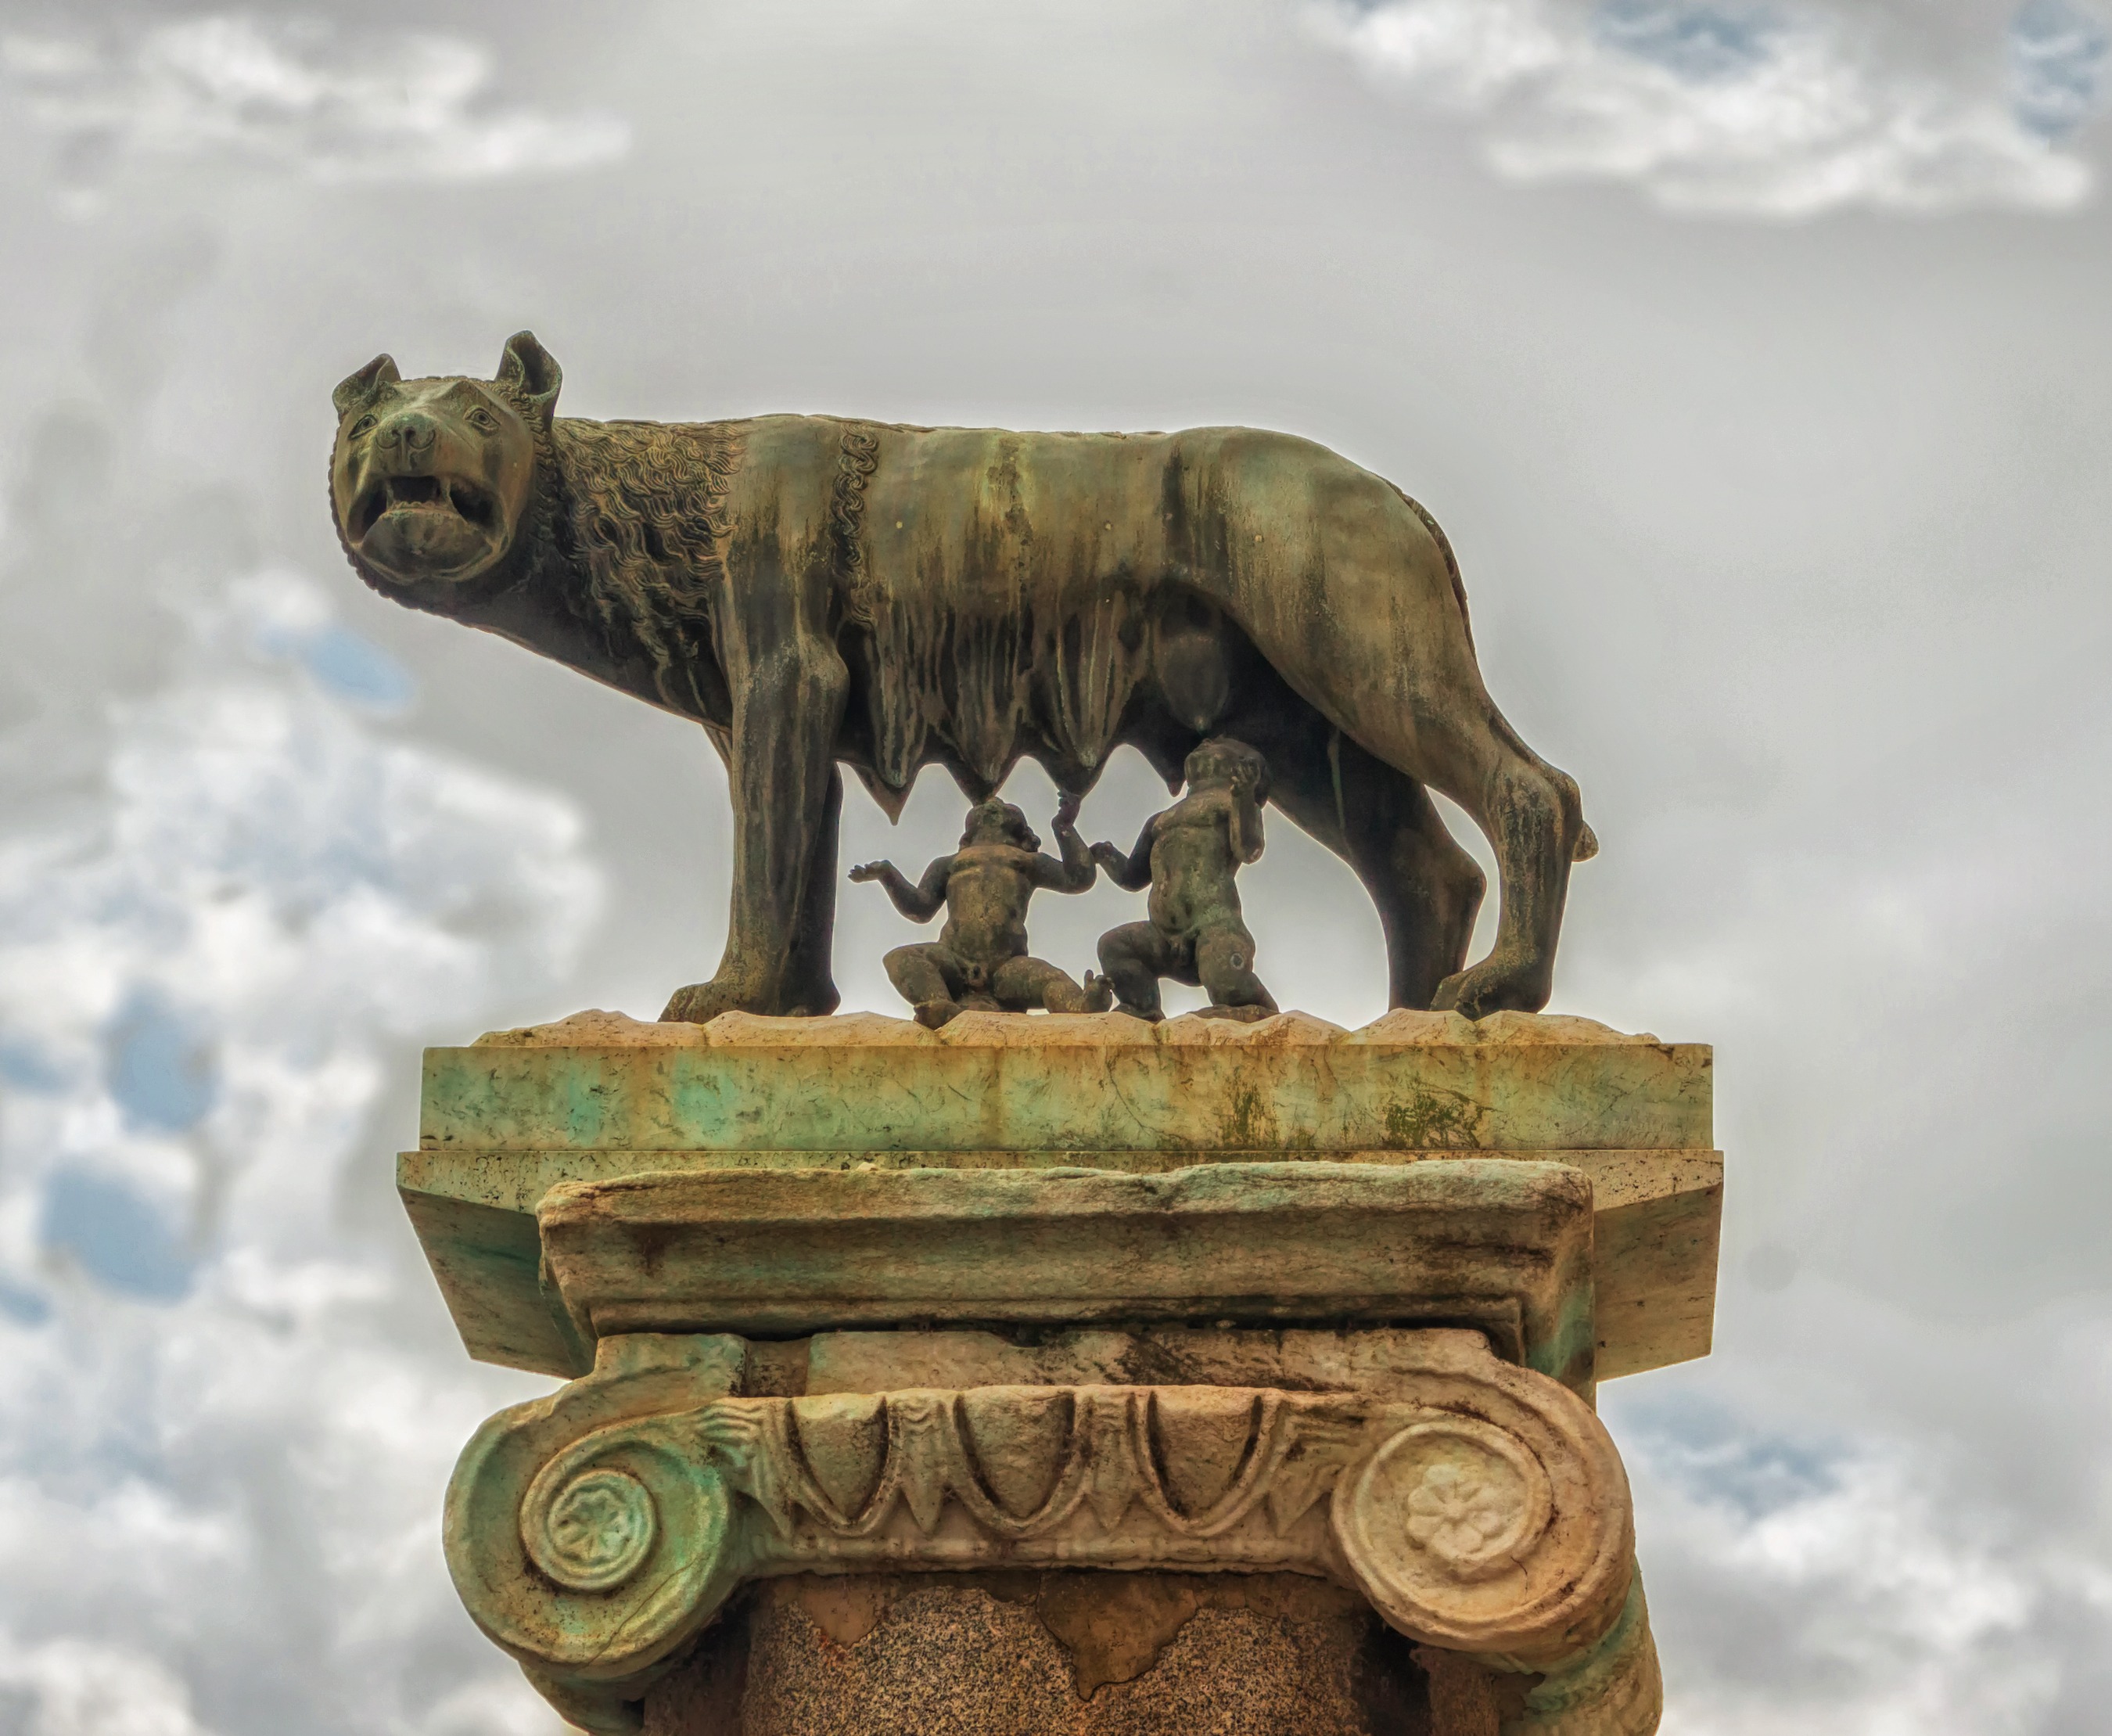
sky, monument, statue, italy, lion, artwork, gargoyle, sculpture, art, clouds, rome, bronze, carving, romulus, remus, ancient history, shewolf